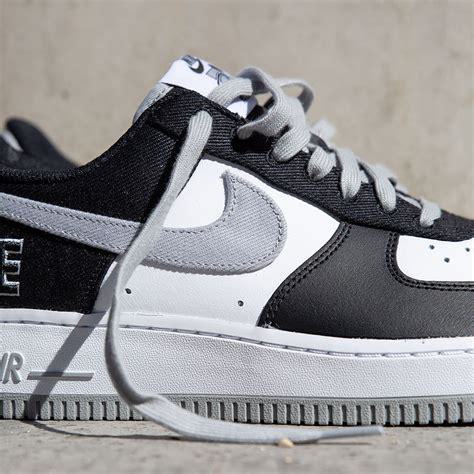
Brand: Nike
Model: Force 1 LV8